Norton Model 88 Dominator

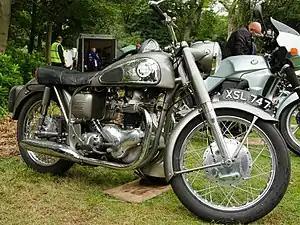
1957 Norton Dominator 88

The Norton Model 88 Dominator, also originally known as the "Dominator De Luxe" was a 500 cc vertical twin motorcycle manufactured by the British Norton Motorcycle Company from 1952 to 1966. It was the first of Norton's motorcycles to use the featherbed frame, which established Norton's reputation of producing fine handling machines. The 88 used the Bert Hopwood designed engine that was first fitted to the Model 7 and was initially for export only. It became available on the home market in 1953. Norton were a small manufacturer at the time and without the economies of scale the model was expensive compared to other manufacturer's equivalent machines. The 88 retailed for 20% more than the contemporary Triumph Speed Twin and was dearer than the 650 cc Triumph Thunderbird.